Patricia Arquette

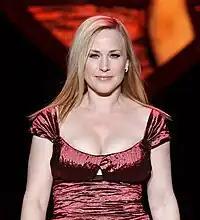
Arquette at the heart disease awareness fashion show "The Heart Truth", 2009

In 1998, Arquette performed in two films: "Goodbye Lover", a comedic neo-noir directed by Roland Joffé and "The Hi-Lo Country", a period Western directed by Stephen Frears. The former received a poor critical reception while the latter received a more appreciative albeit modest response. "The Hi-Lo Country" was widely cited as a "classic Western" in the press. Stephen Holden of "The New York Times" said, "In its best moments the movie feels like an epic hybrid of Red River and The Last Picture Show." In 1999, Arquette returned to familiar territory with the genre that began her career, in "Stigmata", a horror film, in the lead role. Produced on a budget of $29 million, the film was a box office success, grossing $50,046,268. Internationally the film earned $39,400,000 for a total worldwide gross $89,446,268. Critics were not as receptive of the film as audiences, with Roger Ebert remarking "possibly the funniest movie ever made about Catholicism – from a theological point of view". Arquette then appeared in Martin Scorsese's "Bringing out the Dead", based on the novel by Joe Connelly. The film united her with then-husband Nicolas Cage and received highly favourable critical reviews, but was a box office flop. Janet Maslin of "The New York Times" wrote that "Arquette's quietly credible performance helps center Frank's experiences; one of the film's most honest scenes is one in which they share an ambulance ride without sharing a word".